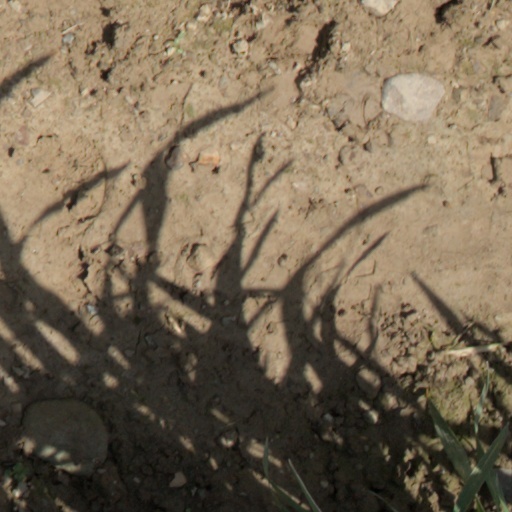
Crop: wheat